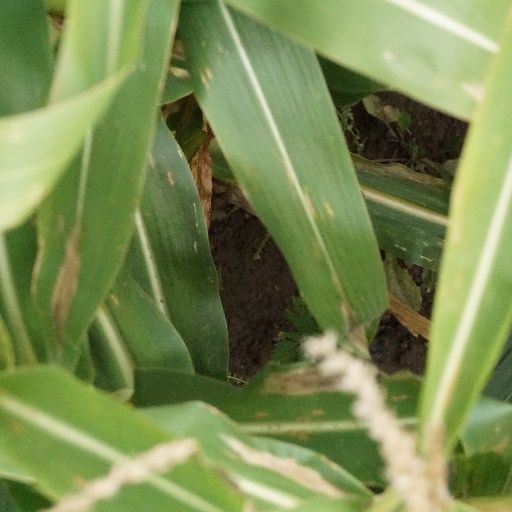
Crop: maize; corn